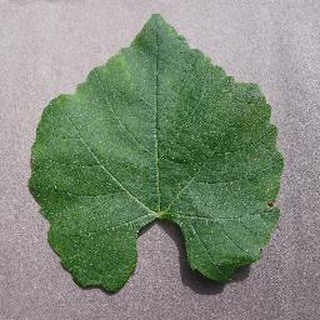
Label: healthy_grape